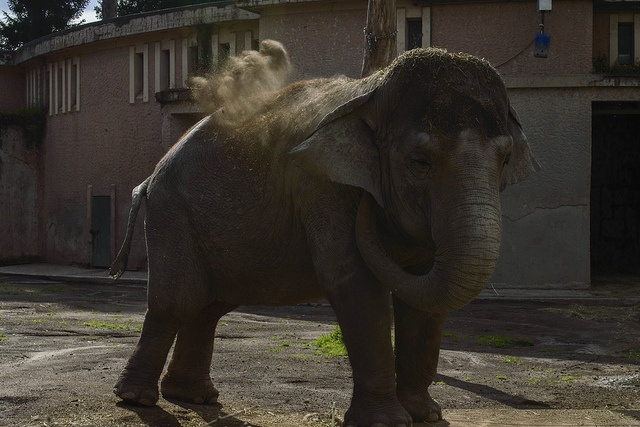
a eephant stands in the middle of a small park
An elephant throwing dirt on its back on a street.
An elephant throws dirt onto its back with its trunk.
Elephant standing on a road next to a building.
a large elephant that is outside of a building